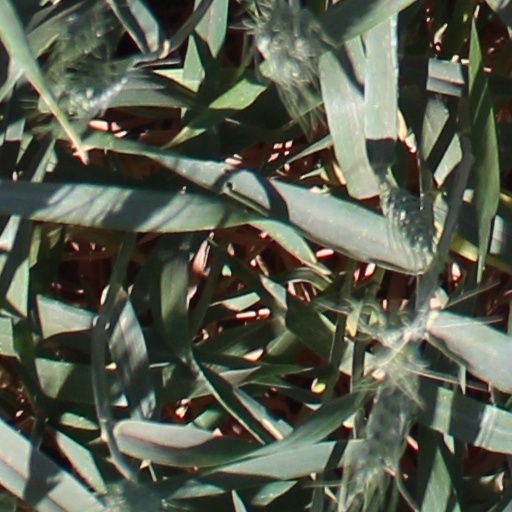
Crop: wheat